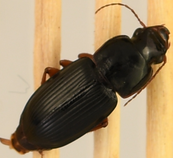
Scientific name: Harpalus compar
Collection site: Blandy Experimental Farm NEON (BLAN), plot BLAN_002